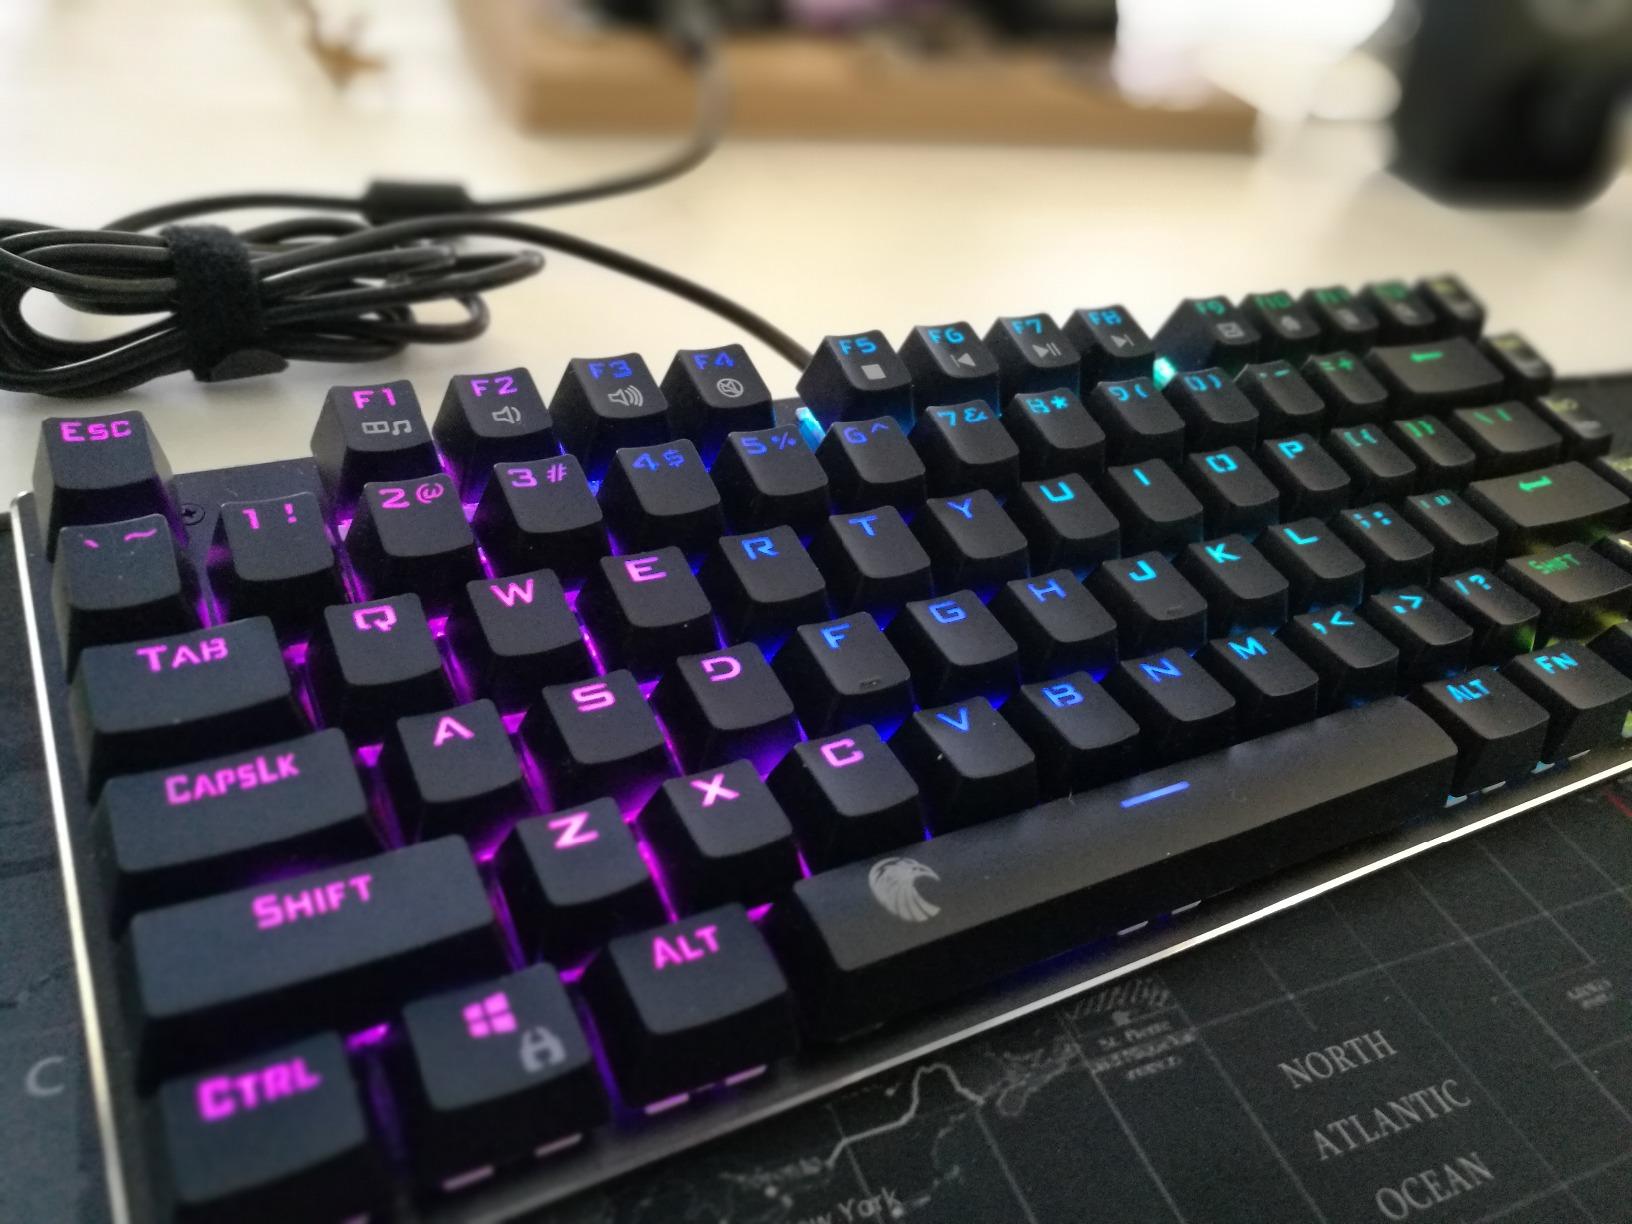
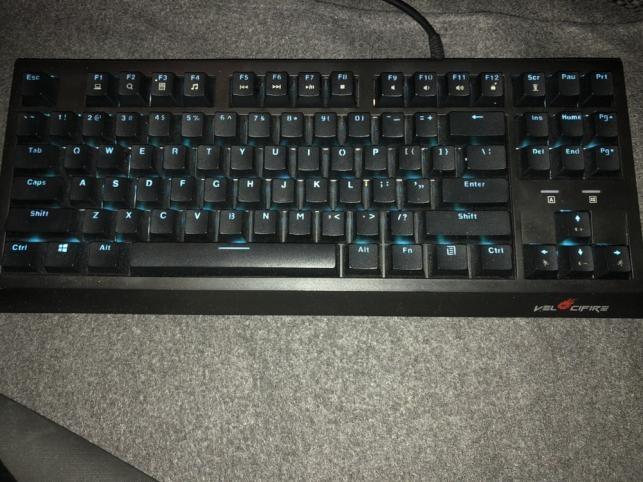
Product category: keyboard
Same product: no